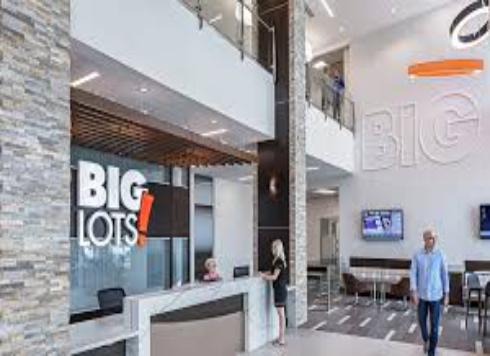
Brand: Big Lots
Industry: Necessities